Racism on the Internet

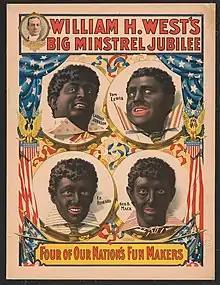
A flyer of minstrel performer William H. West's "Big Minstrel Jubliee" of 1899. Pictured are portraits of Carroll Johnson, Tom Lewis, Geo. B. Mack, and Ed Howard, all in blackface.

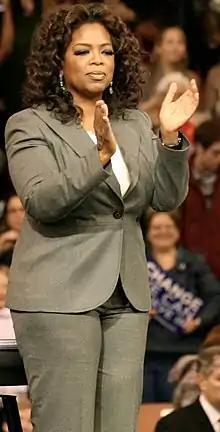
Oprah Winfrey is frequently used as a GIF or reaction meme by internet users to showcase an expressive form of emotion.

Blackface, the stereotypical practice of caricaturing Black people, has been around since the 19th century. The theatrical minstrel show included White performers participating "comedic", though highly racist, skits, and performances depicting Black people. Performers would often paint their faces black with obnoxiously big red lips as well as talk in early African American Vernacular English to symbolize their perceptions of Black people. The stereotypes portrayed in minstrel shows have been reflected in various forms of media over time such as Hattie McDaniel's role as the motherly, yet desexualized "mammy" in the 1939 film adaptation of the novel "Gone with the Wind", or the lazy and inarticulate "coon" caricature. Today, the advancement of technology has allocated the use of GIFs and reaction memes of Black people to portray exaggerated forms emotions online because internet users think of Black people as "excessively expressive and emotional". One of the most commonly used people in GIFs and memes is media mogul Oprah Winfrey, whose clips from her former talk show and occasional TV specials are often created into gifs and memes and are used frequently on the internet.